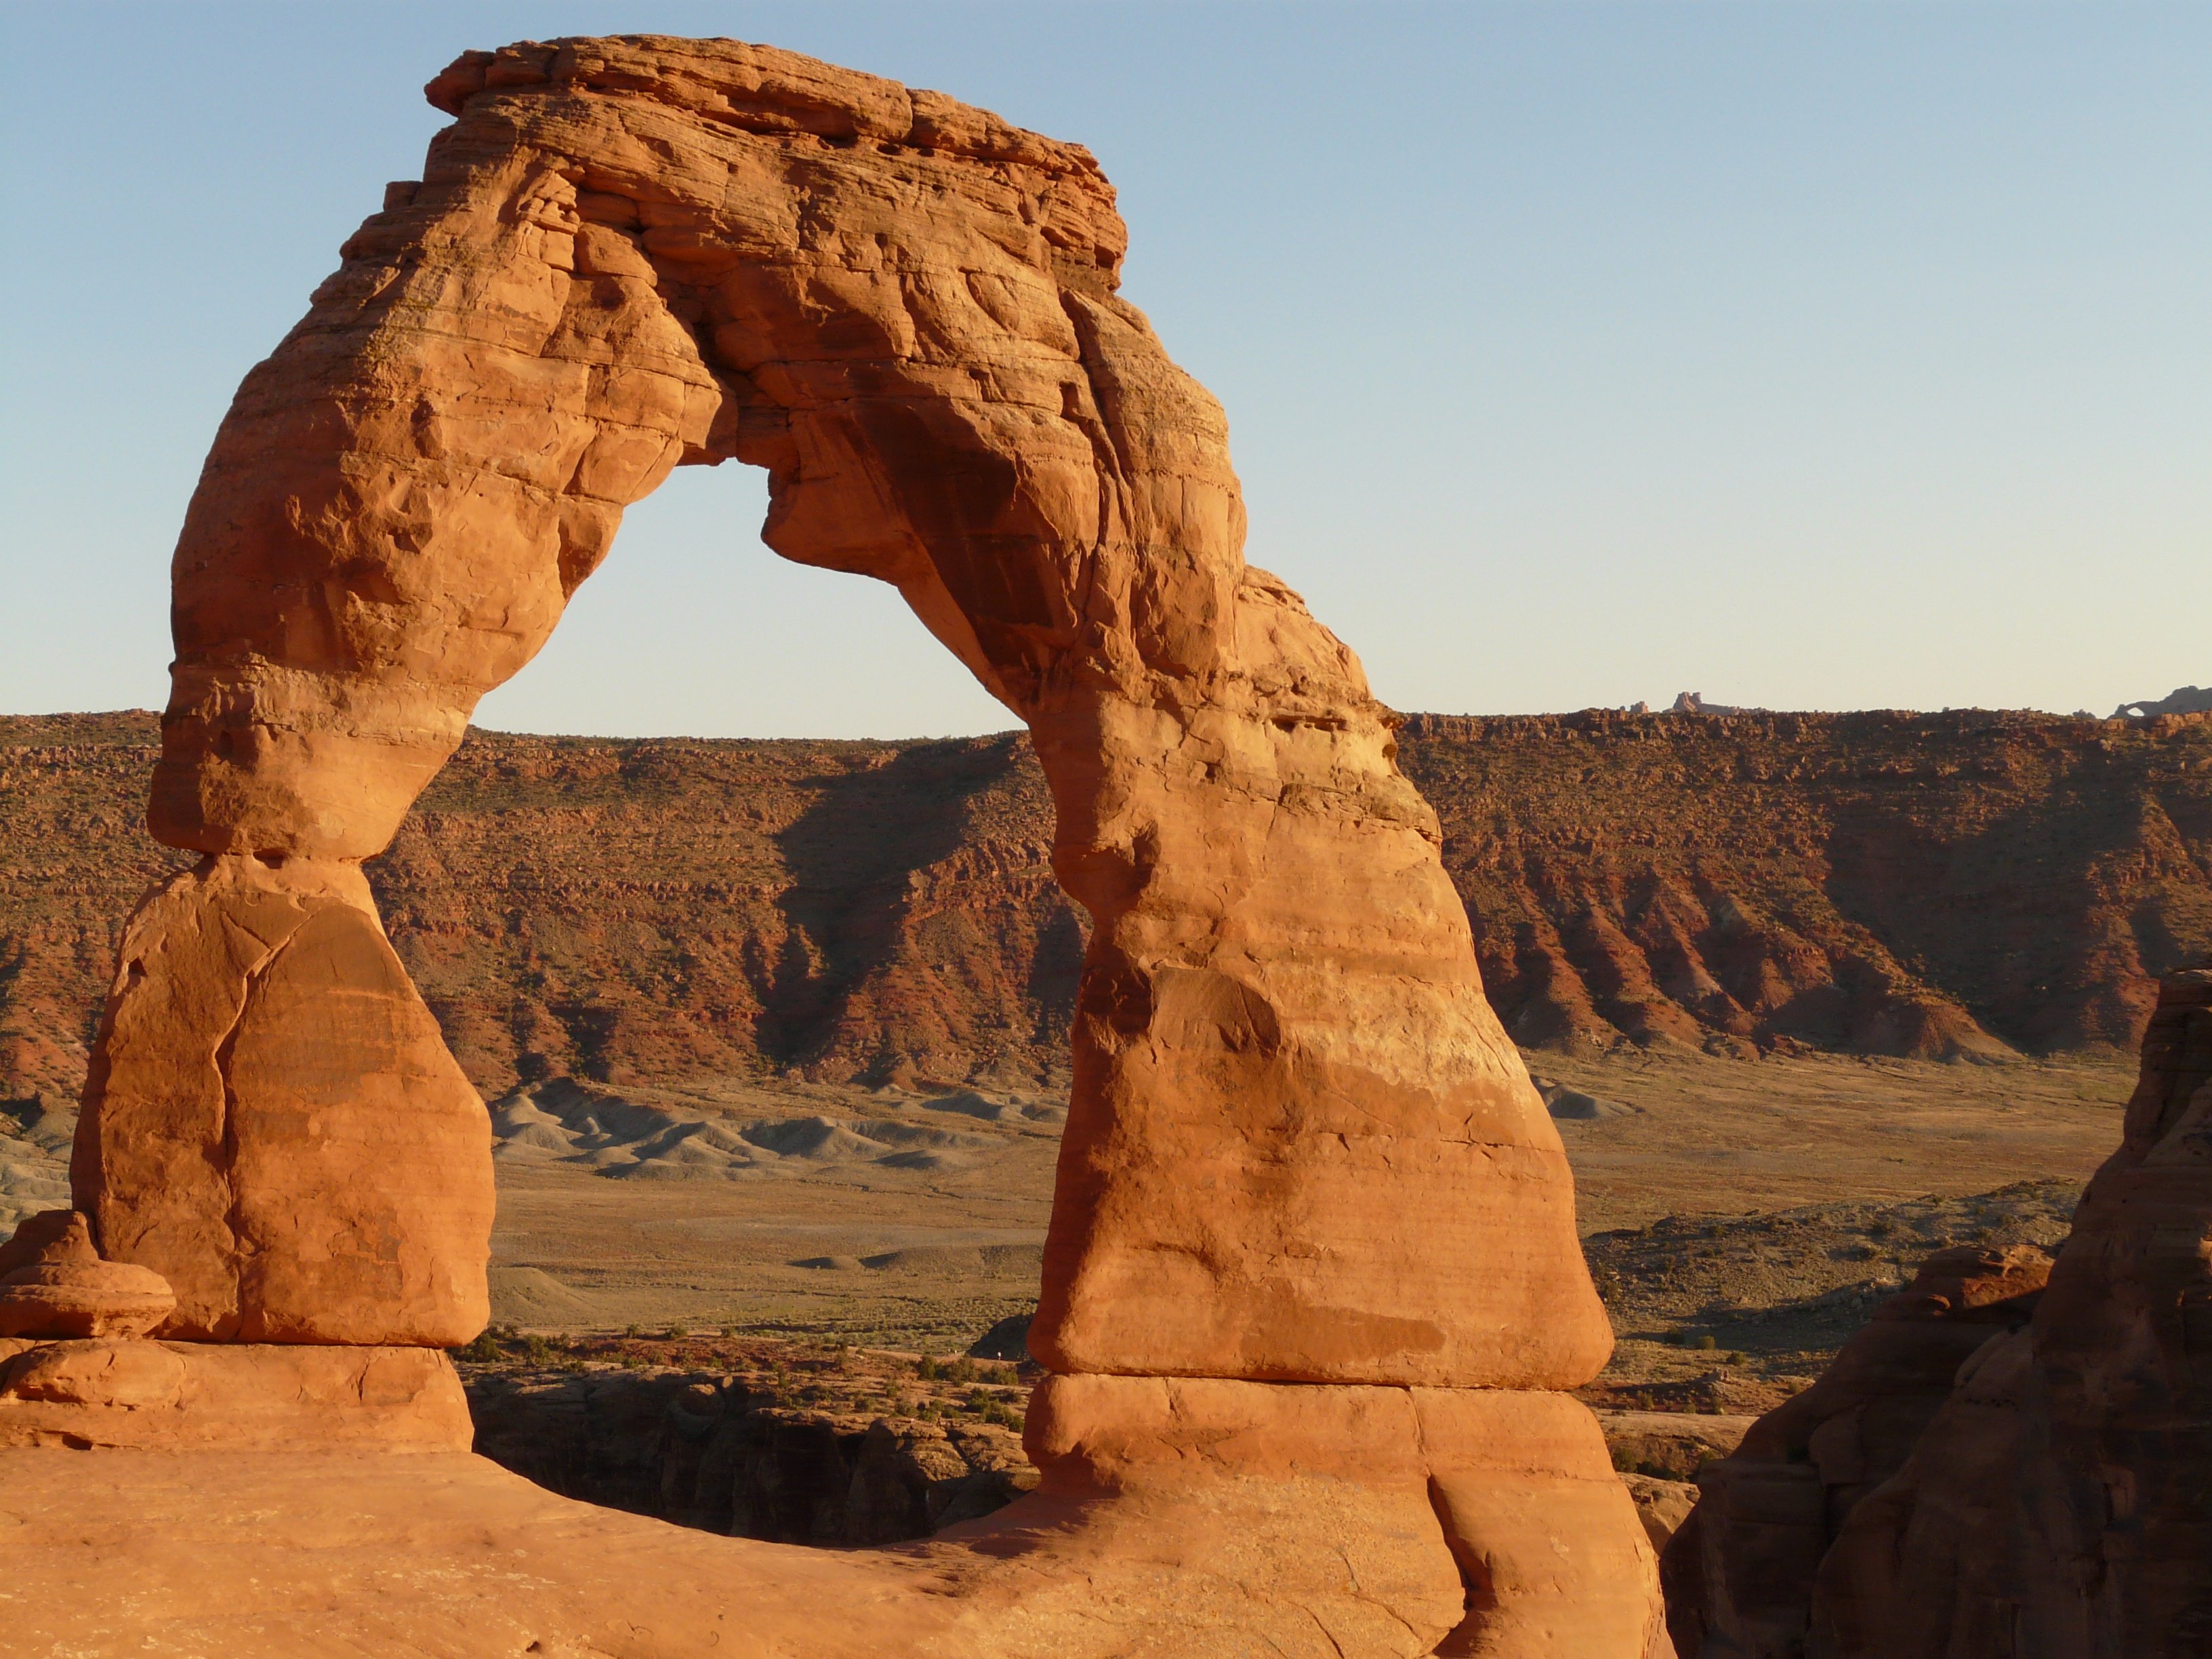
landscape, rock, architecture, desert, valley, formation, arch, usa, material, erosion, stone arch, geology, temple, utah, badlands, arches national park, moab, wadi, butte, monolith, delicate arch, natural arch, ancient history, natural environment